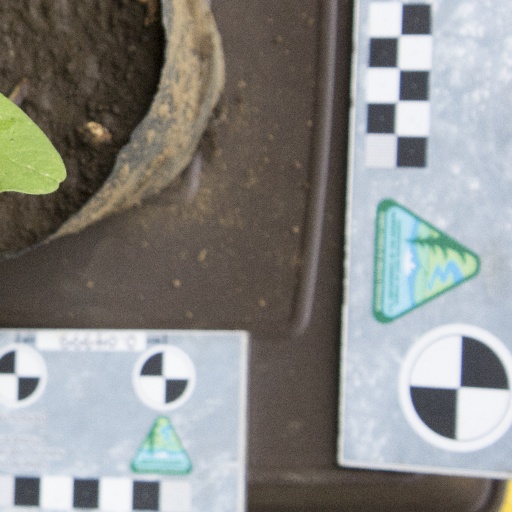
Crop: soybean